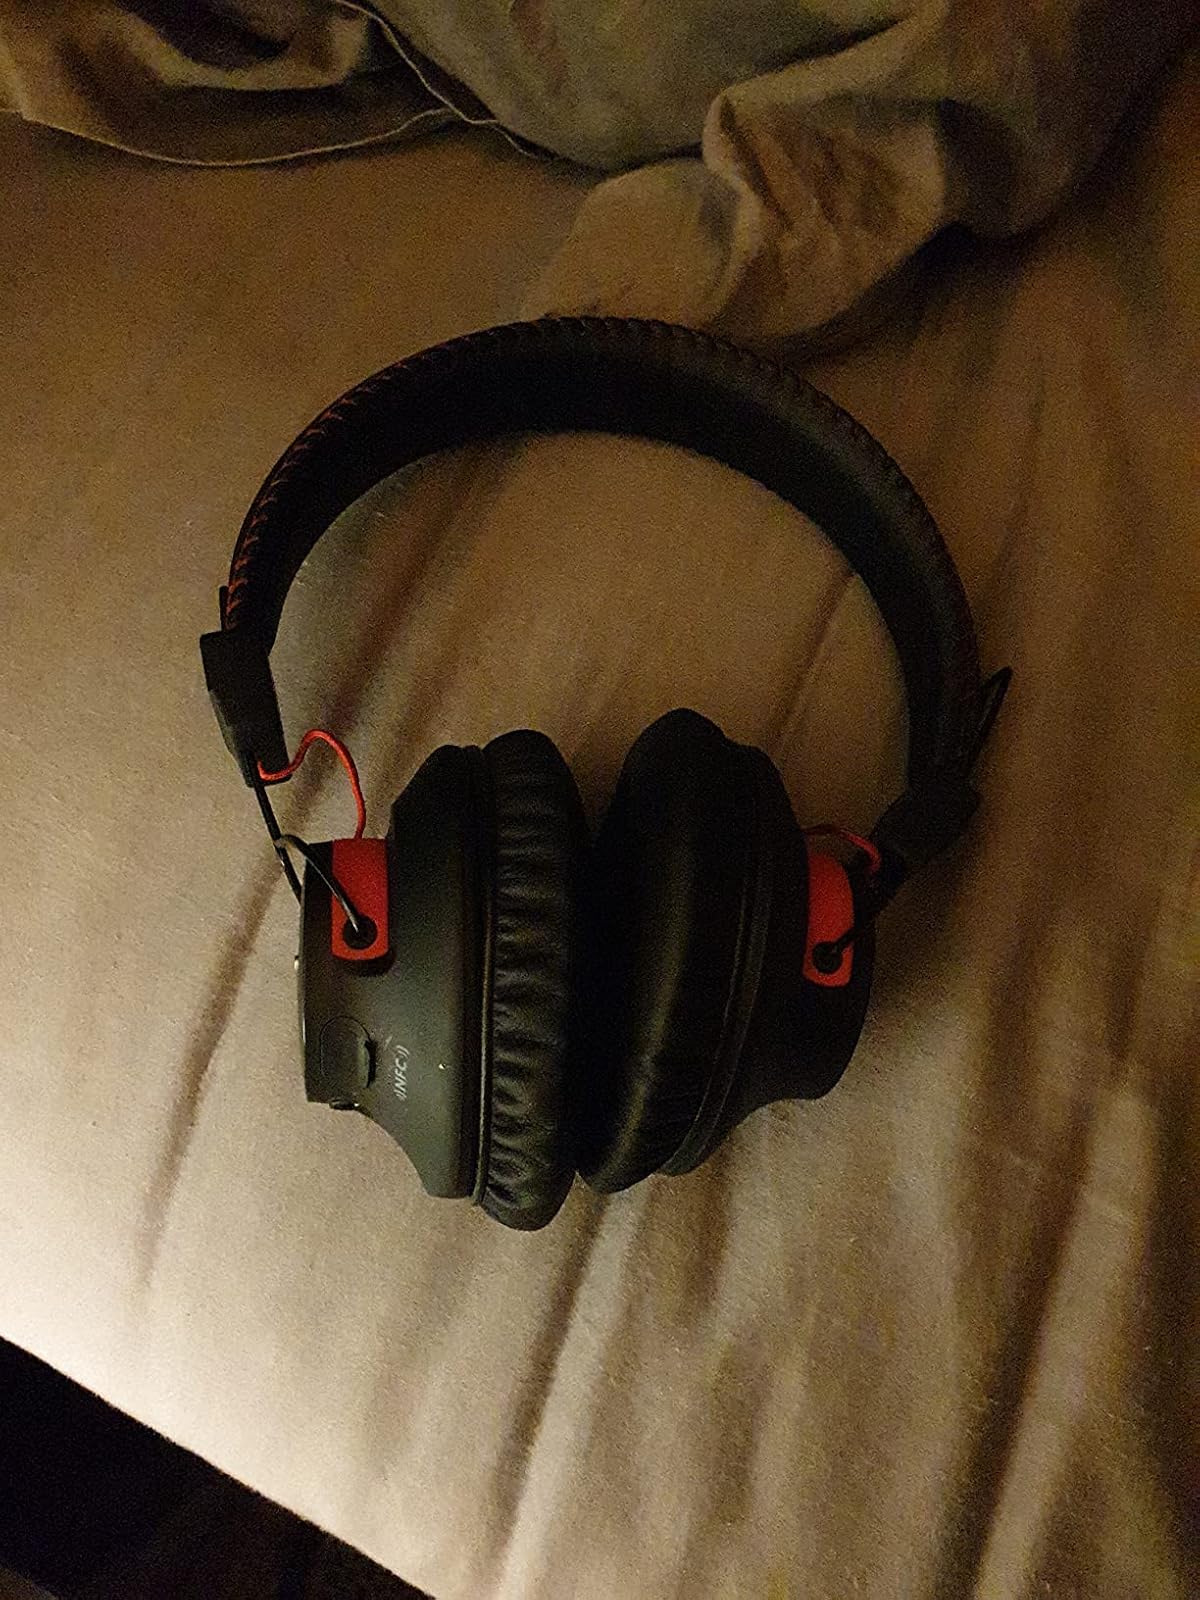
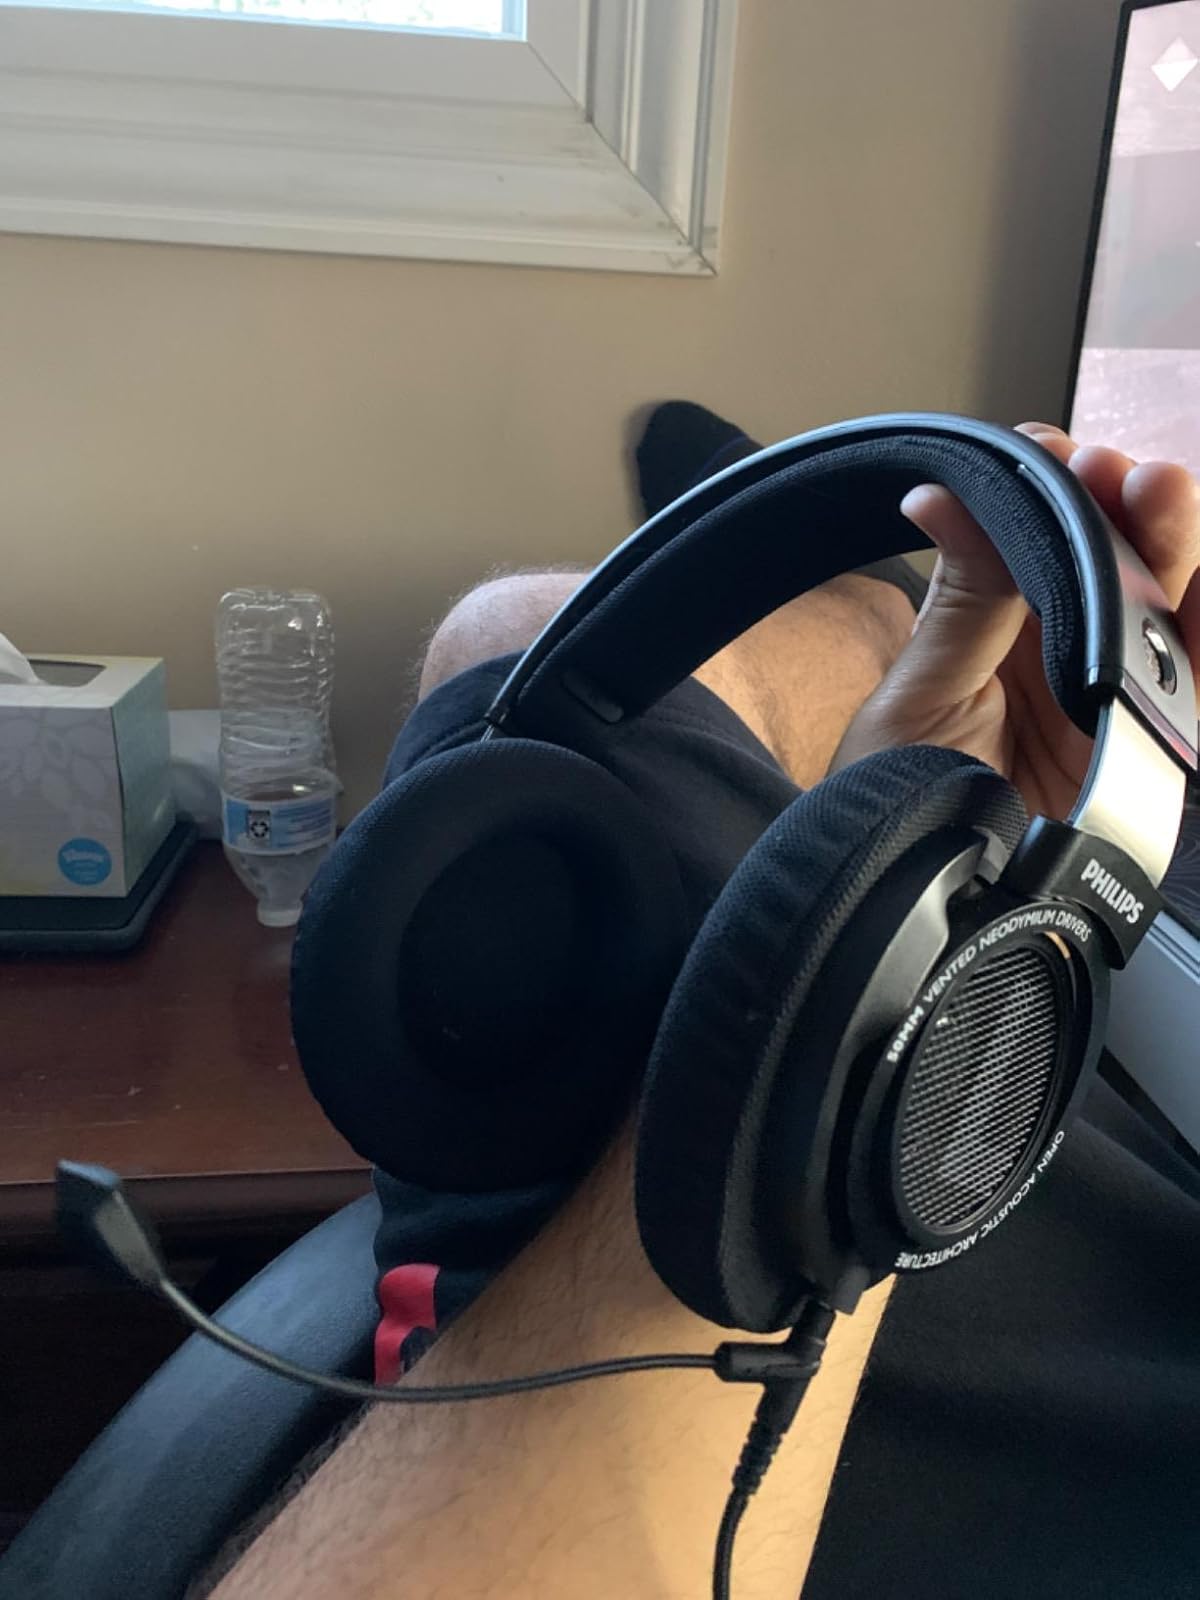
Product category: headphones
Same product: no